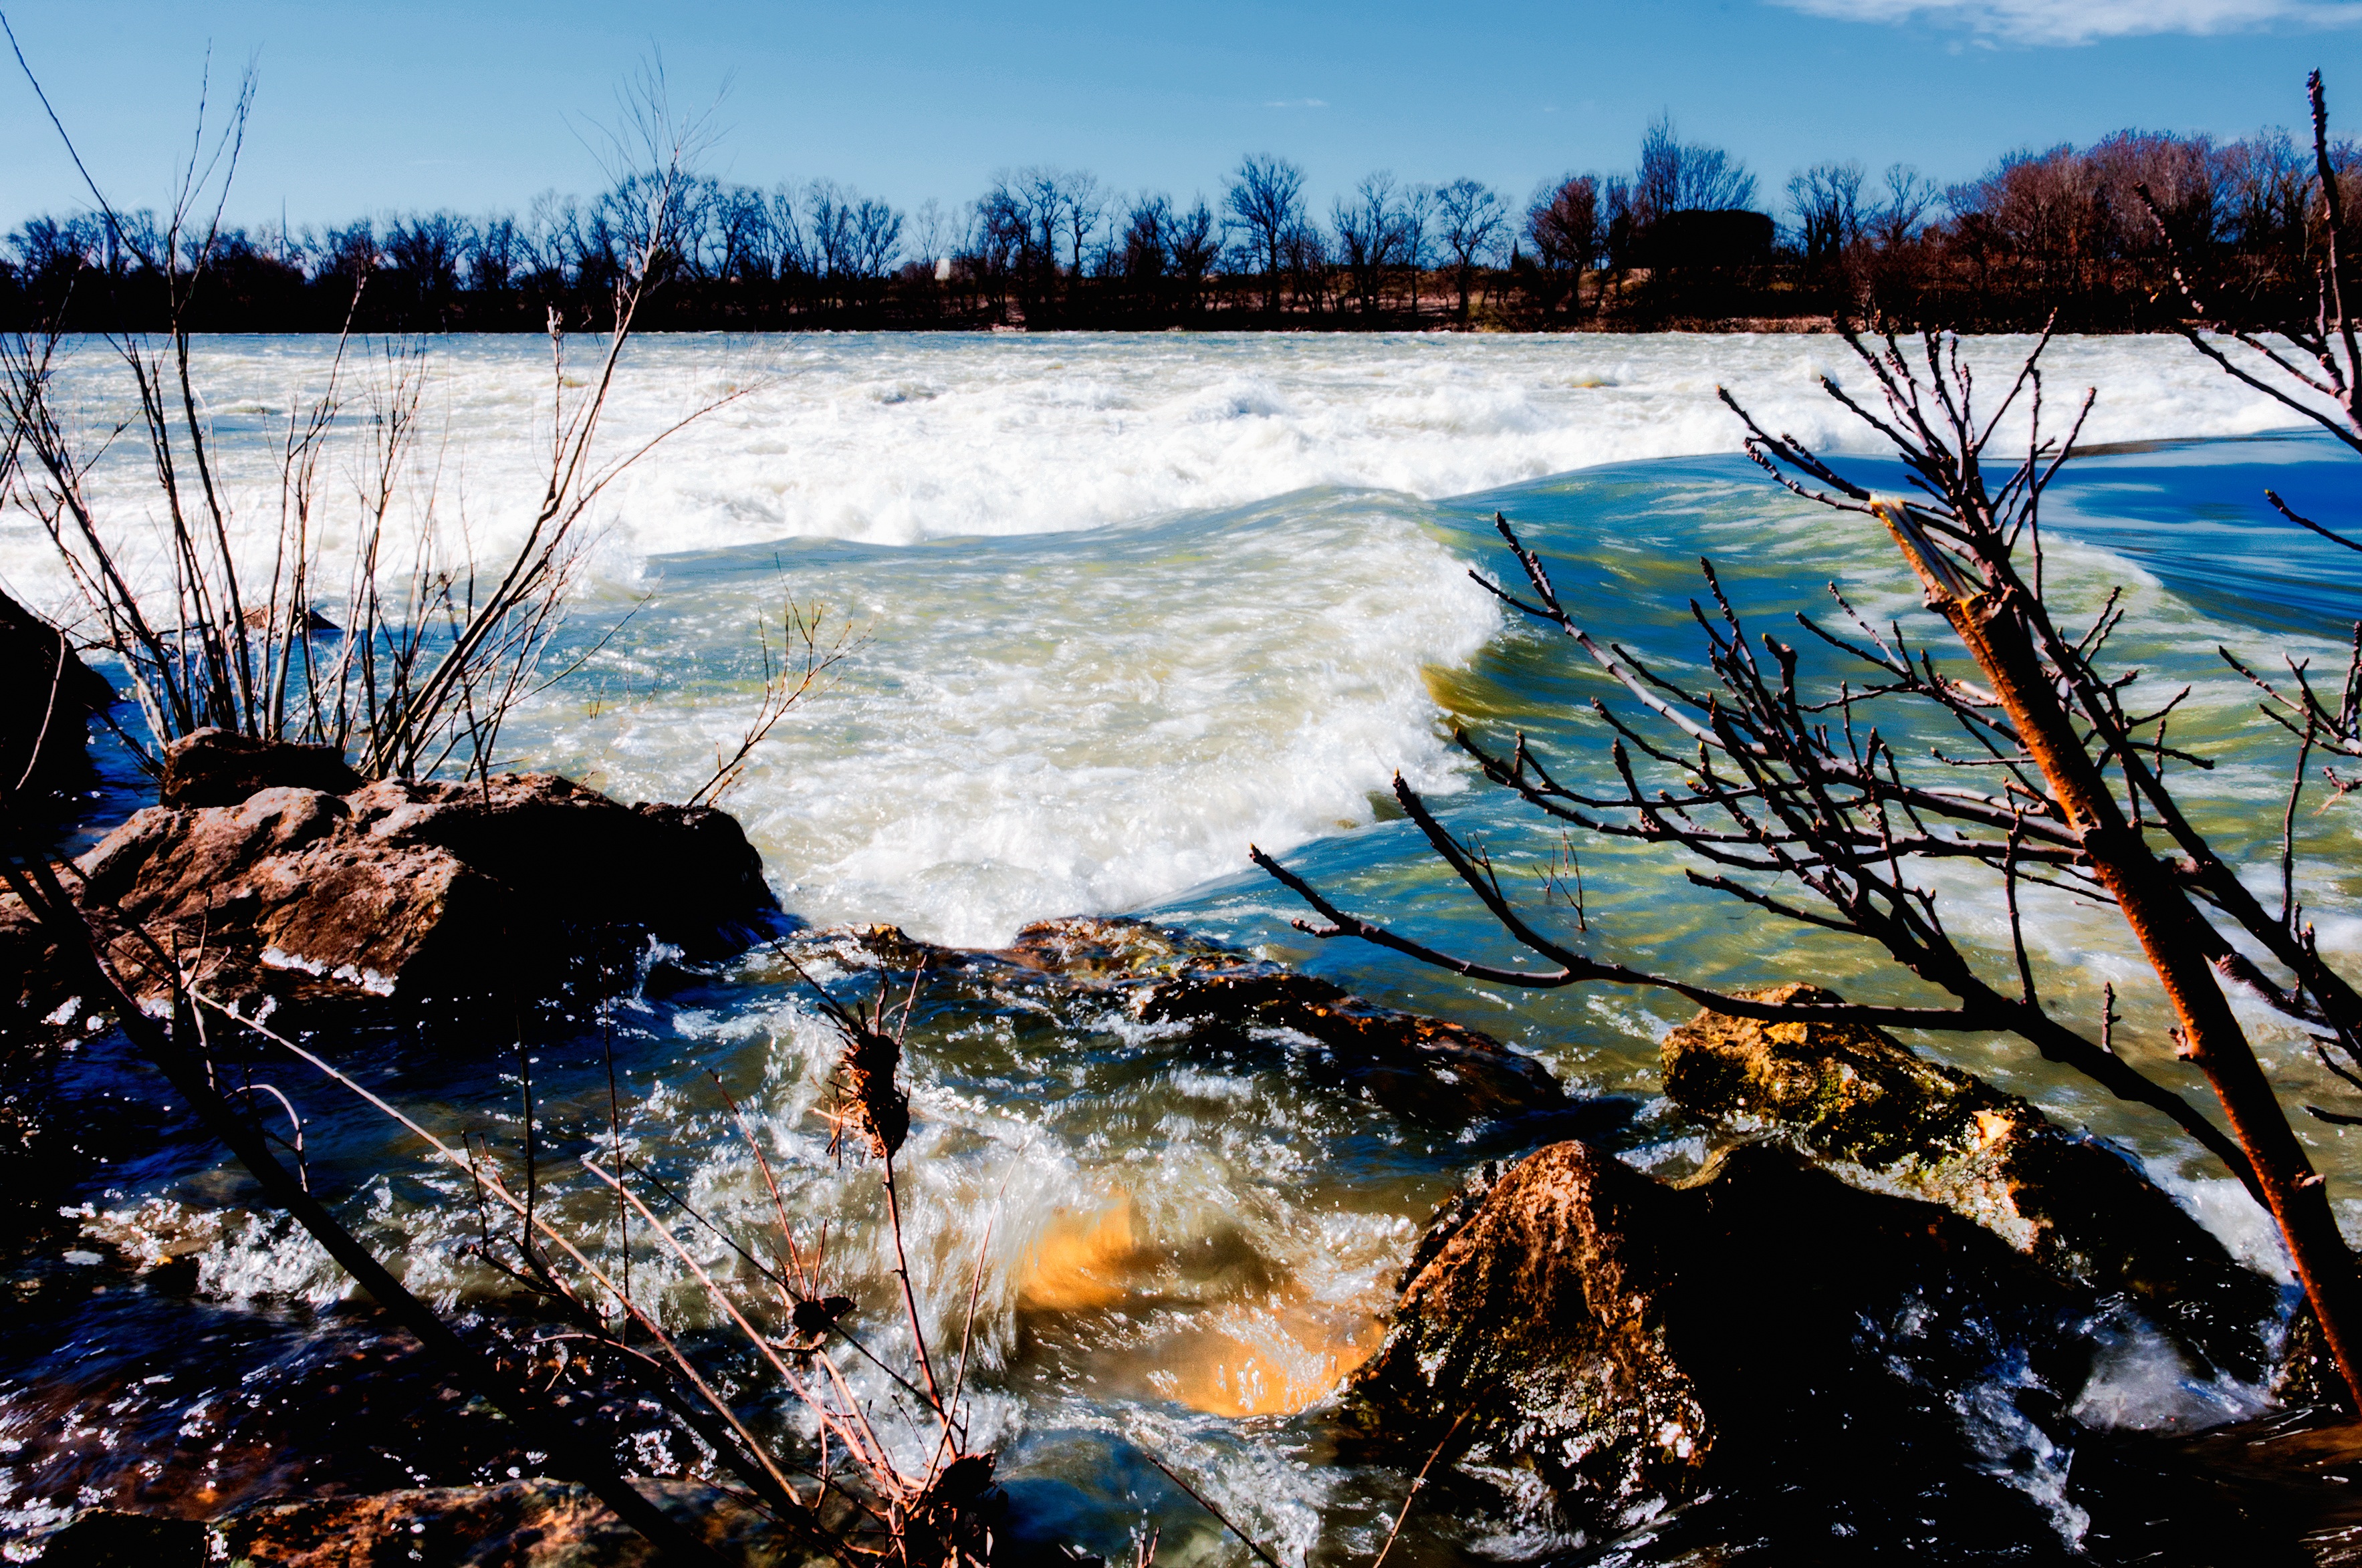
landscape, tree, water, nature, branch, winter, plant, sky, shore, wave, lake, river, spring, reflection, body of water, bank, wetland, watercourse, scum, rhone, water resources, beaucaire